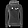
Label: Pullover